Theodore McCarrick

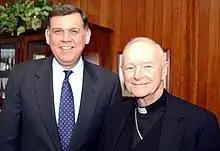
Secretary Mel Martinez with Cardinal Theodore McCarrick in February 2002

In May 1977, McCarrick was appointed Auxiliary Bishop of New York and Titular Bishop of Rusibisir by Pope Paul VI. He received his episcopal consecration on the following June 29 from Cardinal Cooke, with Archbishop John Maguire and Bishop Patrick Ahern serving as co-consecrators. He selected as his episcopal motto: ""Come Lord Jesus"". As an auxiliary to Cardinal Cooke, he served as vicar of East Manhattan and the Harlems.